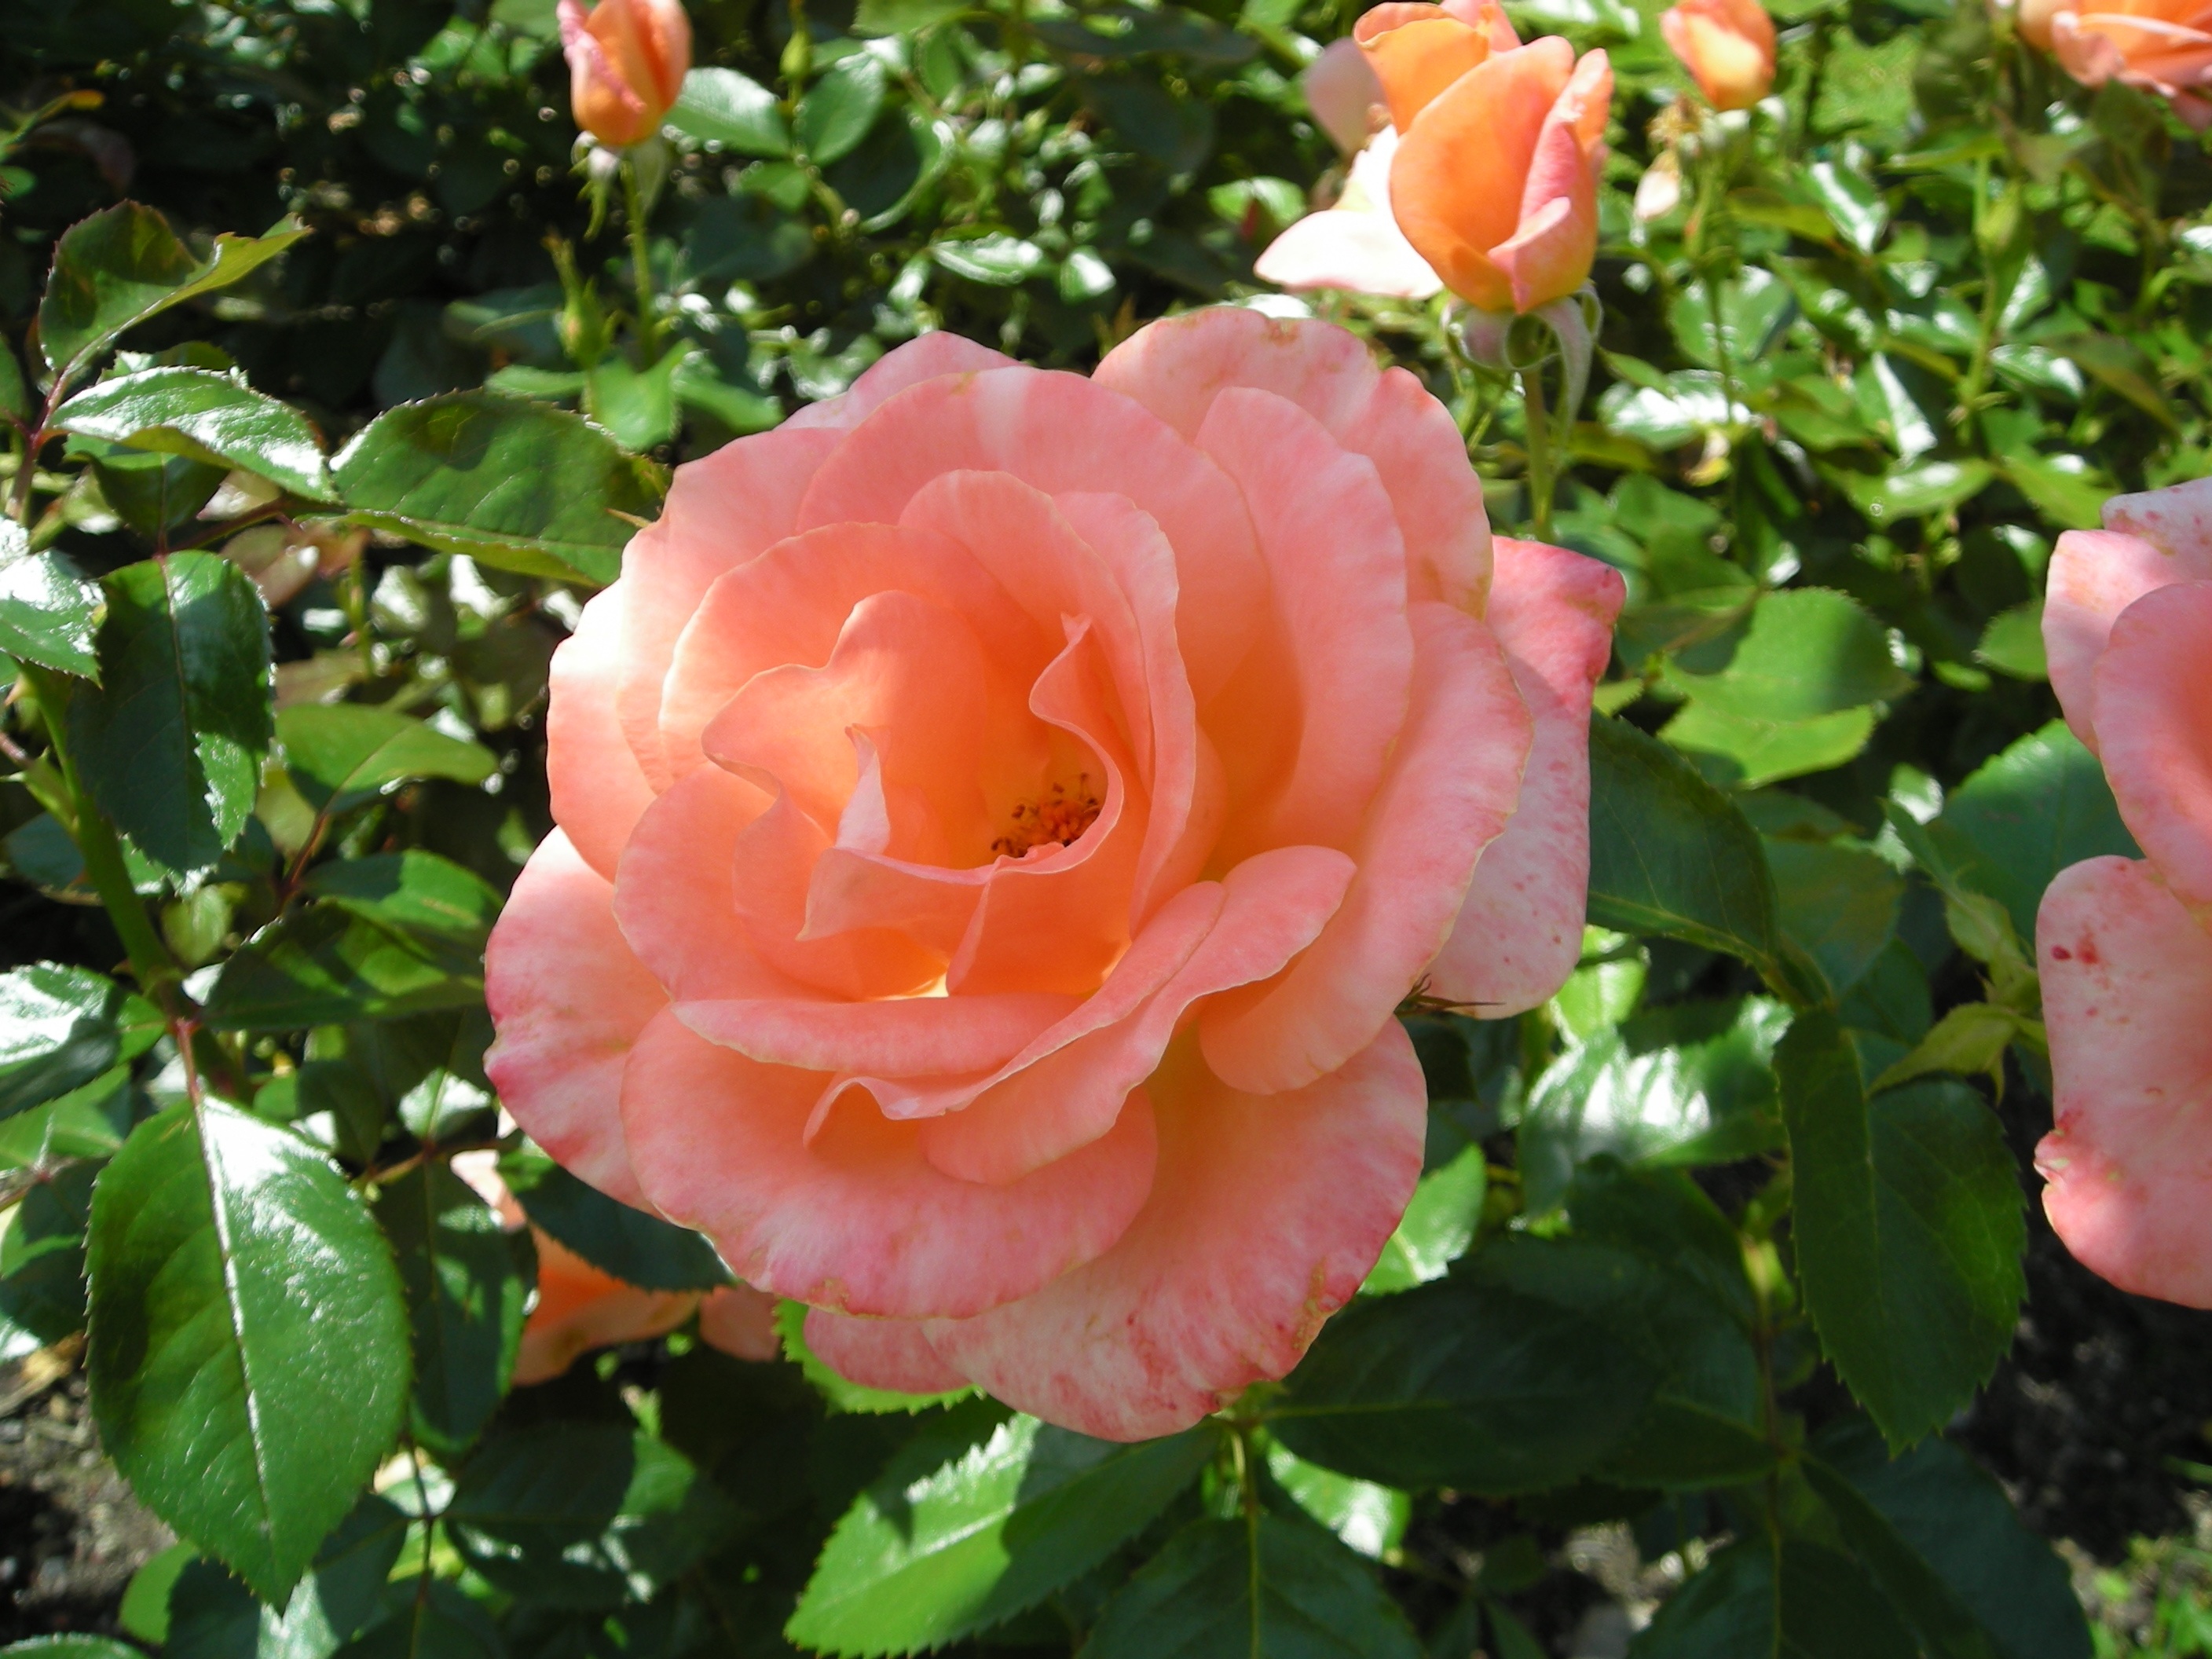
plant, flower, petal, rose, roses, shrub, floribunda, flowering plant, garden roses, rose family, china rose, annual plant, land plant, rosa centifolia, rose order, patron system, lys assia